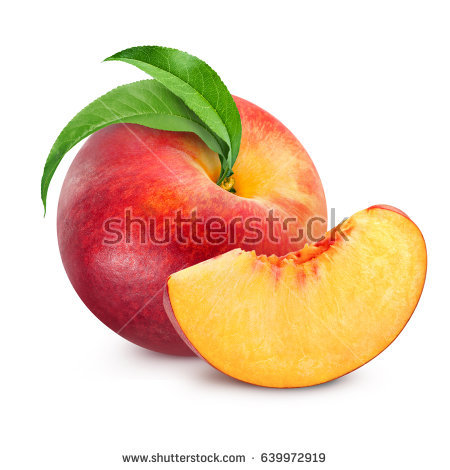
Labels: Peach leaf, Peach leaf